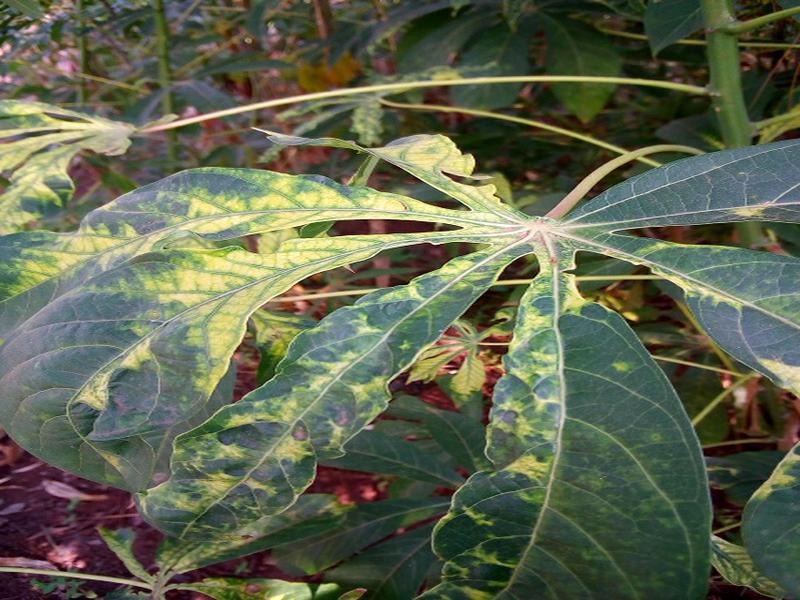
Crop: cassava
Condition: mosaic_disease